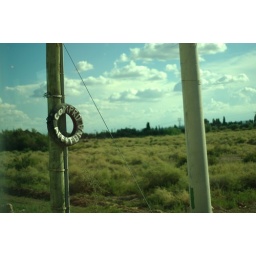
An &amp;quot;I buy olives&amp;quot; sign on a rural road in Mendoza, Argentina.